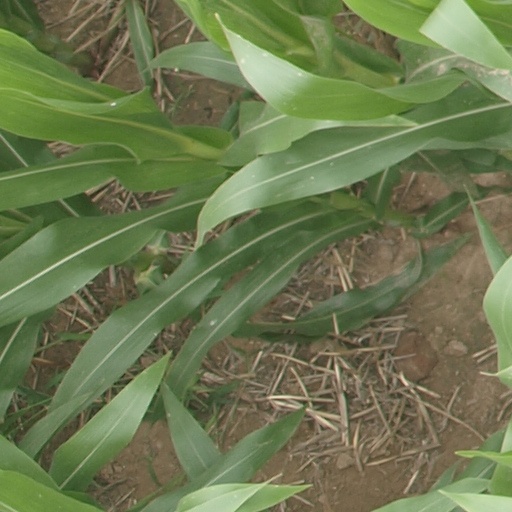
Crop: maize; corn